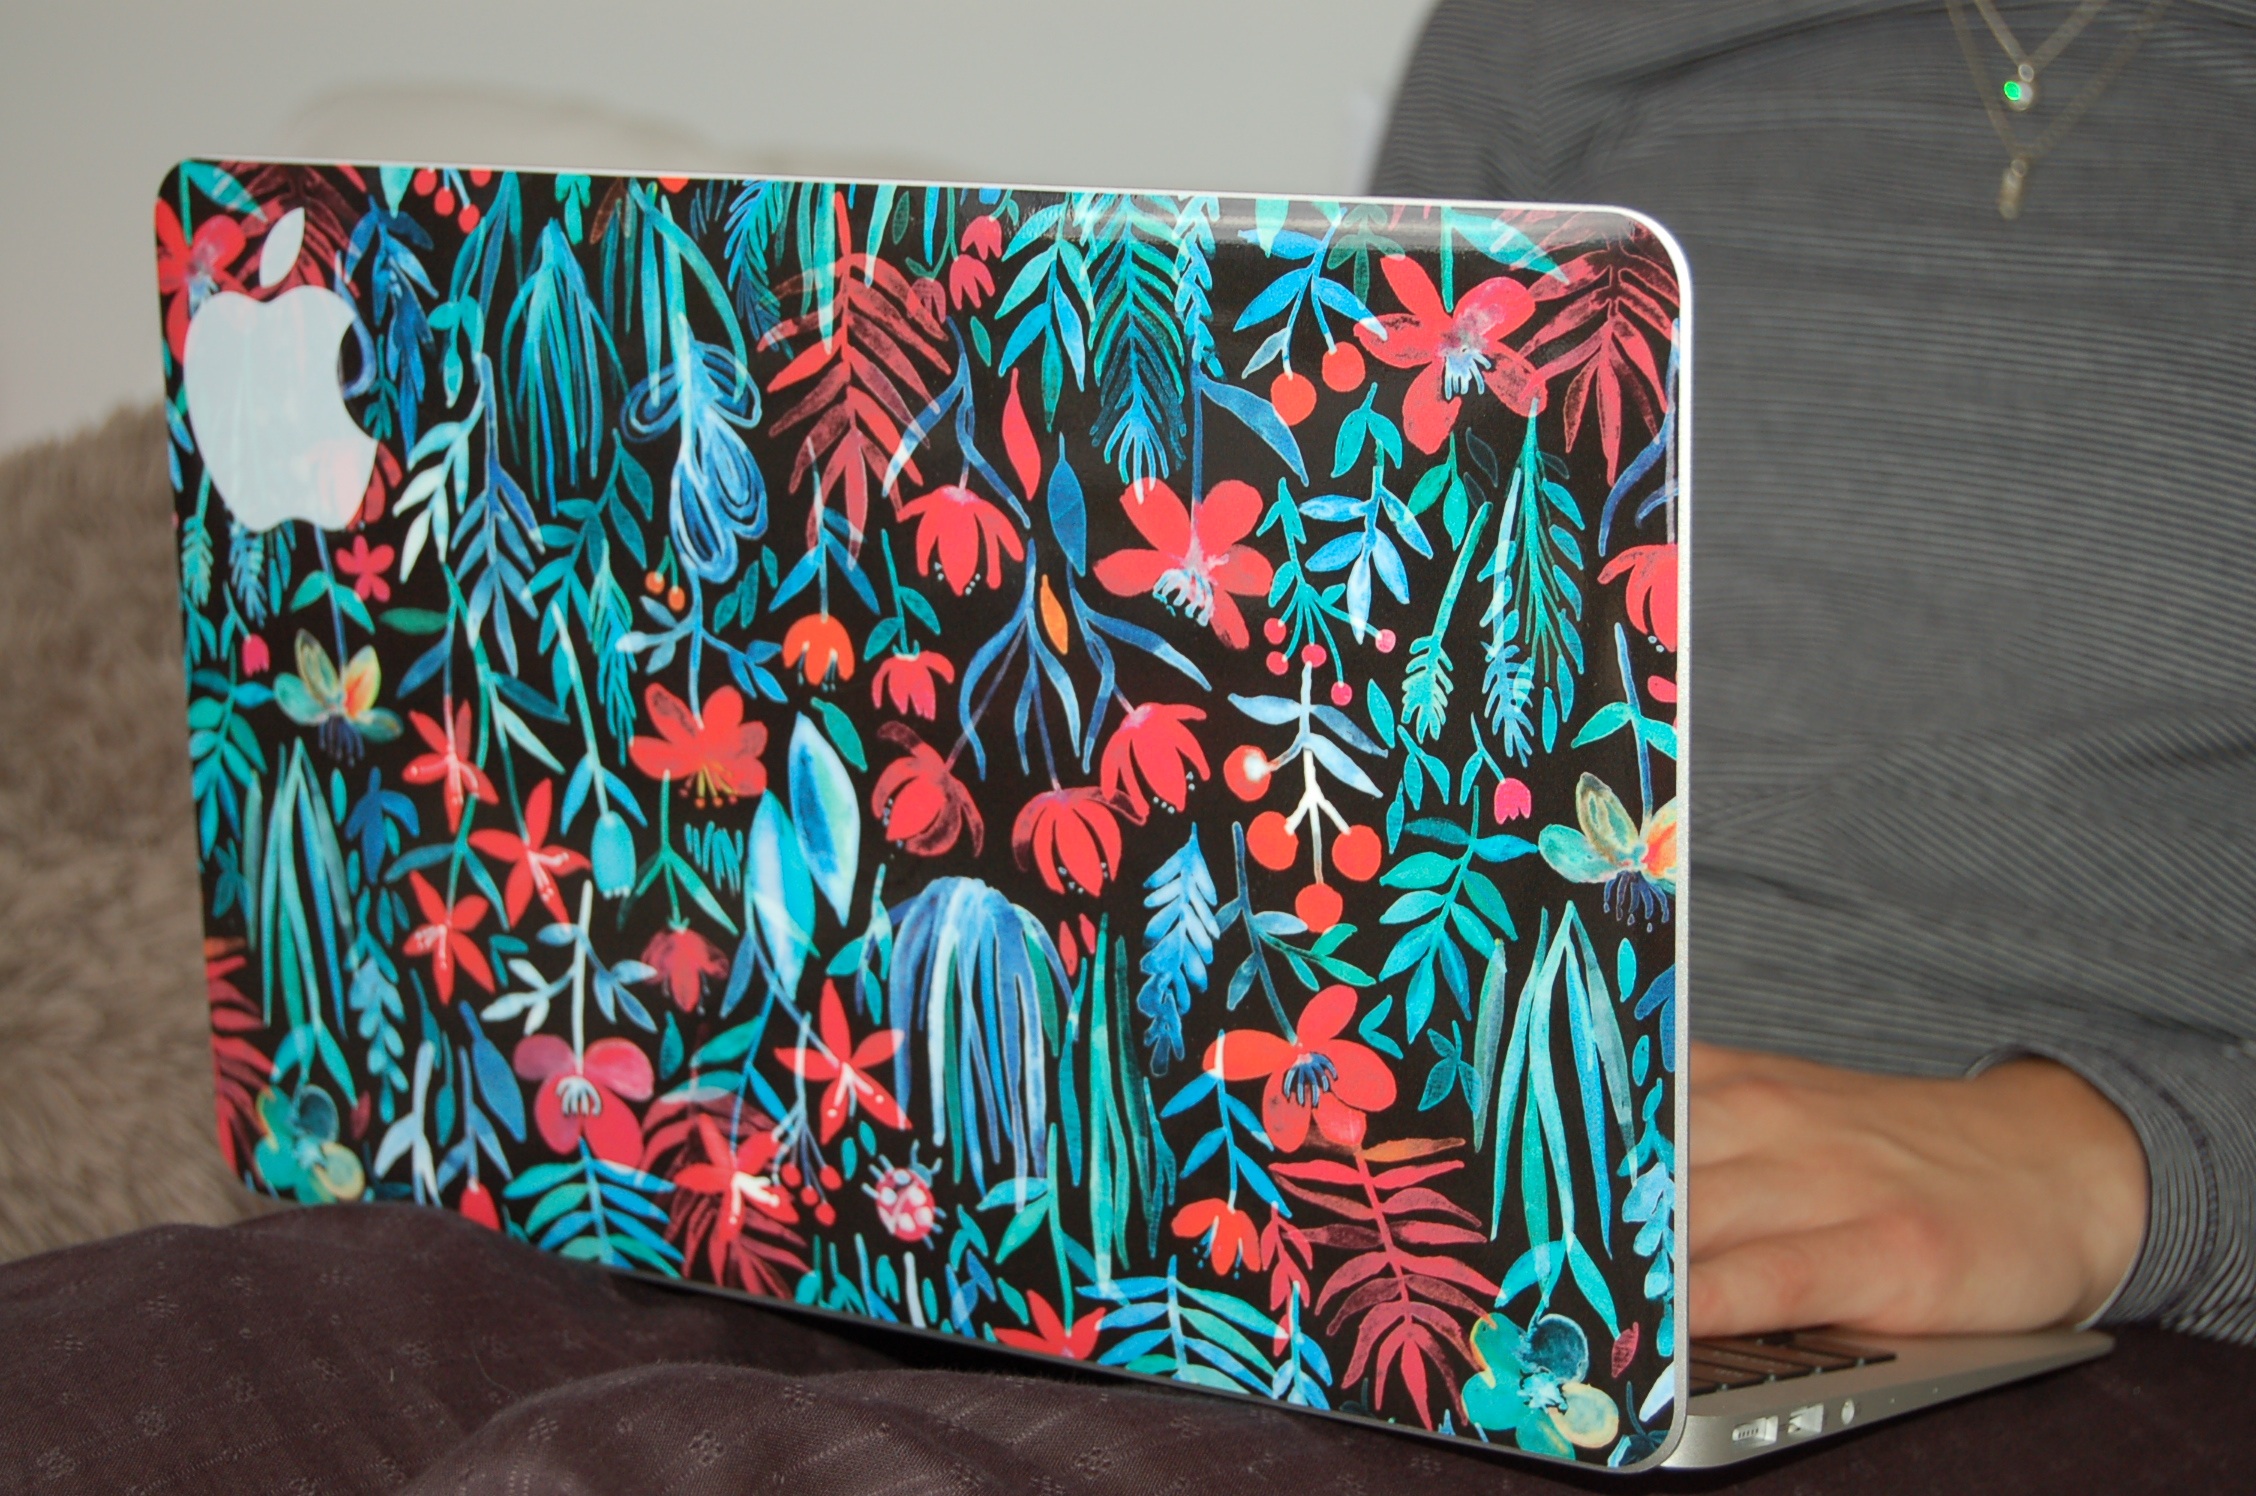
pattern, blue, material, handbag, textile, art, design